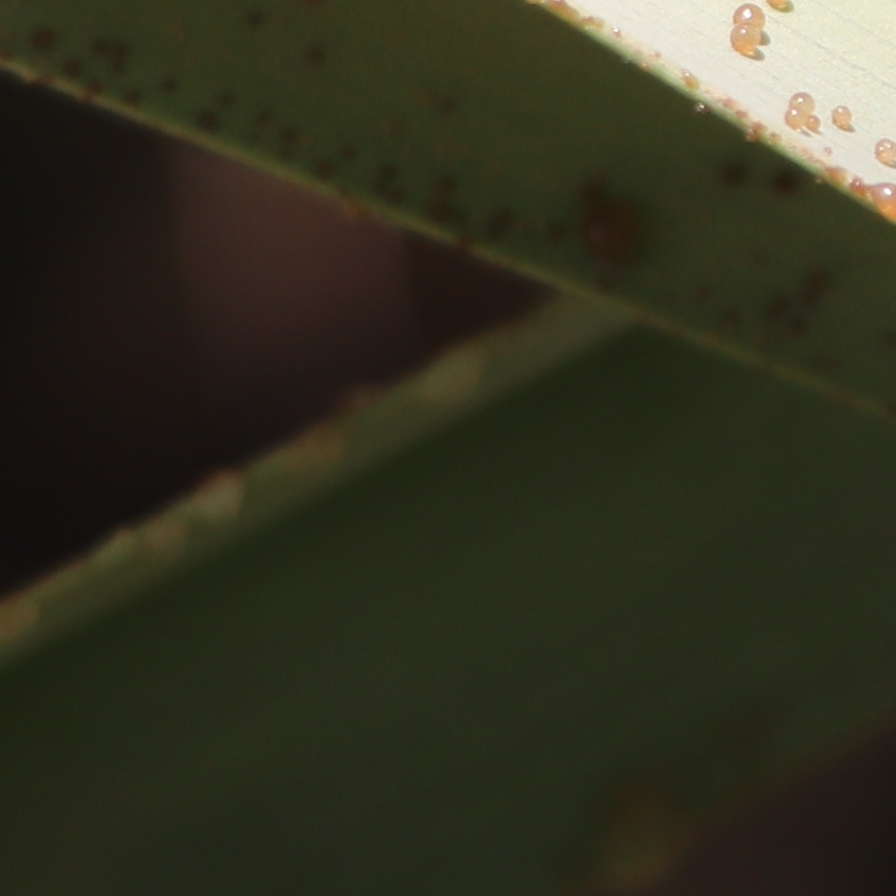
Label: Honey